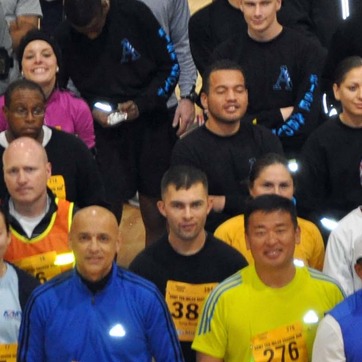
Material: hair